Neoshamanism

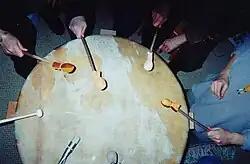

In traditional contexts, shamans serve an important culturally recognized social and ceremonial role, one which seeks the assistance of spirits to maintain cosmic order and balance. With neoshamanism, however, the focus is usually on personal exploration and development. While some neoshamanic practitioners profess to enact shamanic ceremonies in order to heal others and the environment, and equate their role in modern communities with the shaman's role in traditional communities, the majority of adherents practice in isolation and the people they work on are paying clients.